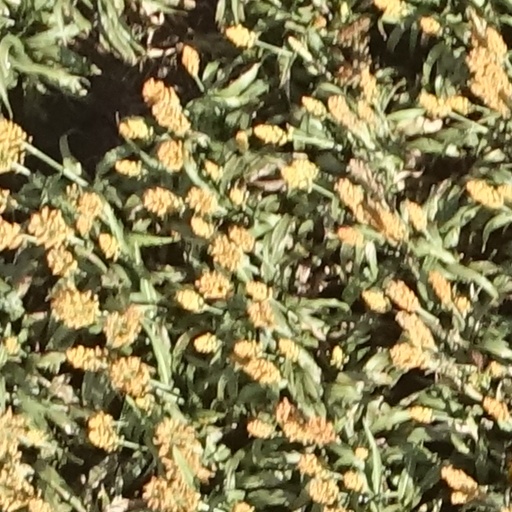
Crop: sorghum